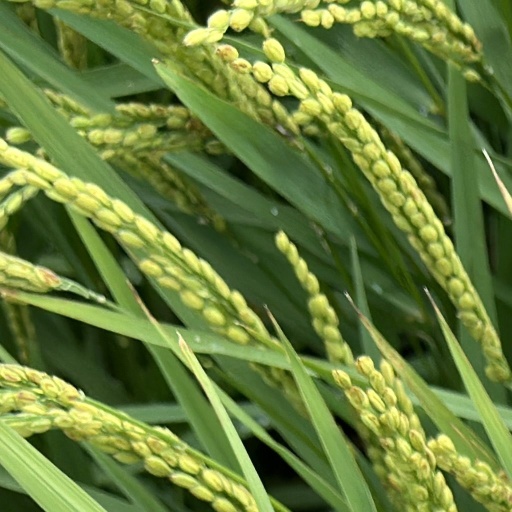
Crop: rice